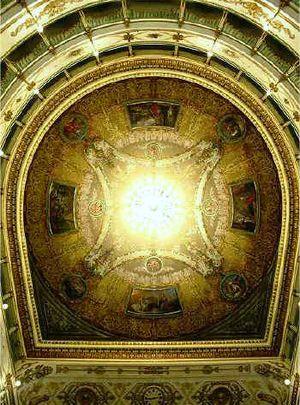
Le centre historique de Cesena comprend de nombreux palazzi et édifices religieux d’un intérêt historique et artistique notable. Cesena est une des rares cités à avoir conservé presque intactes ses murailles et une grande partie des tours et portes qui délimitent le centre historique, qui se trouve sous l’antique Rocca Malatestiana.